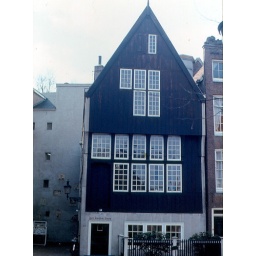
The oldest wooden house in Amsterdam, in the Begijnhof. It was built around 1470, It could be the oldest wooden building in the Netherlands.